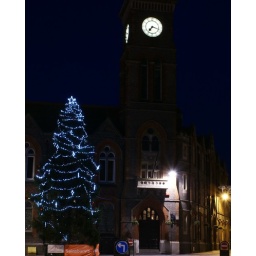
tree in market place